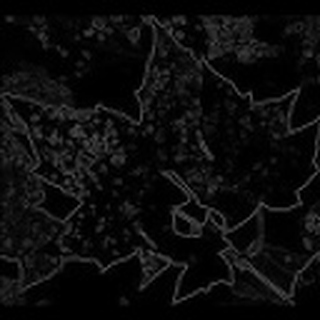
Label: cotton_powdery_mildew